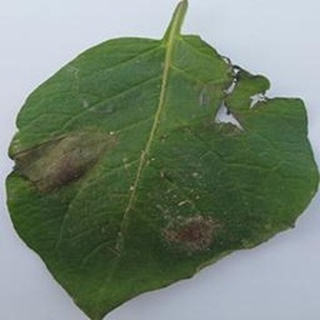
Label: potato_late_blight